Nepenthes

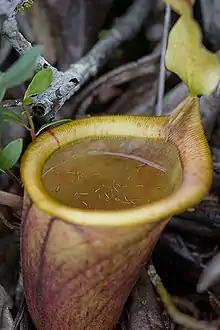
A lower pitcher of "N. attenboroughii" supporting a large population of mosquito larvae. The upright lid of this species exposes its pitchers to the elements such that they are often completely filled with fluid.

"N. bicalcarata" provides space in the hollow tendrils of its upper pitchers for the carpenter ant "Camponotus schmitzi" to build nests. The ants take larger prey from the pitchers, which may benefit "N. bicalcarata" by reducing the amount of putrefaction of collected organic matter that could harm the natural community of infaunal species that aid the plant's digestion.